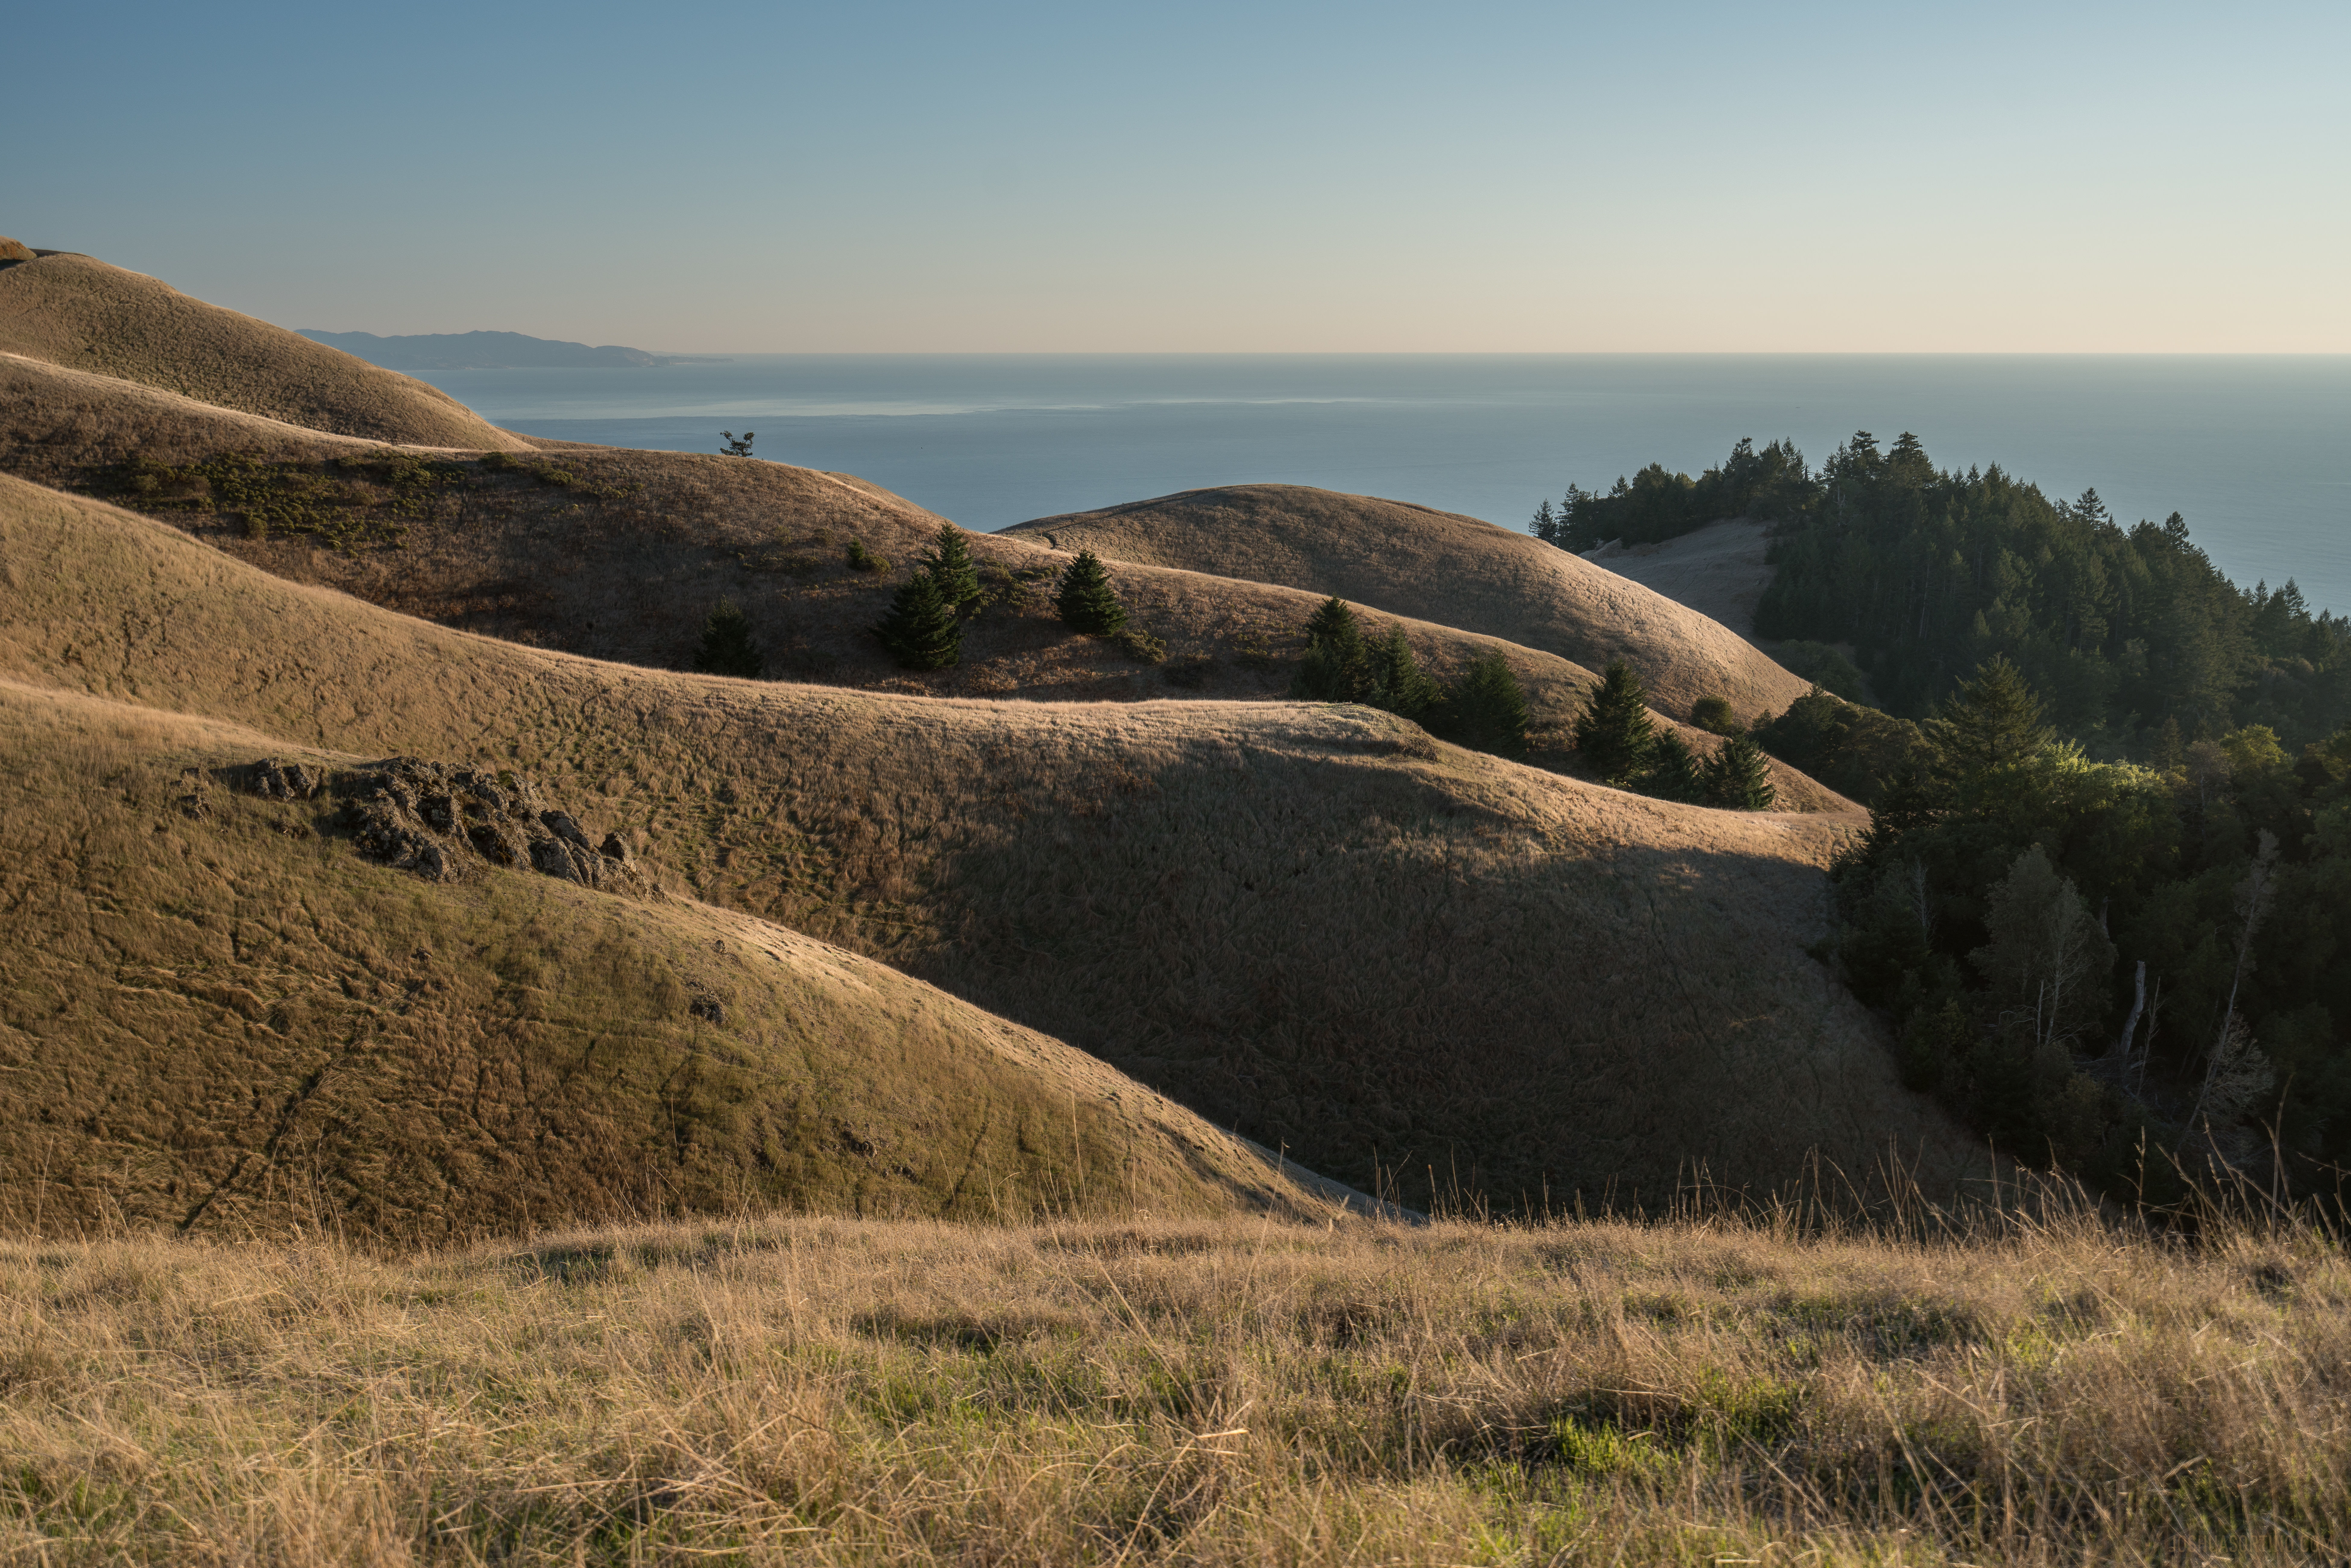
landscape, sea, nature, grass, rock, wilderness, mountain, sky, hill, lake, valley, cliff, terrain, ridge, trees, hills, geology, mountains, badlands, plateau, fell, habitat, loch, butte, rural area, landform, natural environment, geographical feature, mountainous landforms